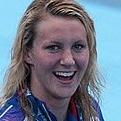
Age: 18